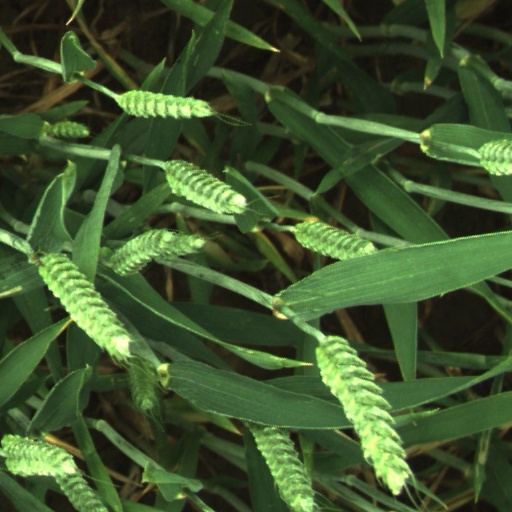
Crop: wheat